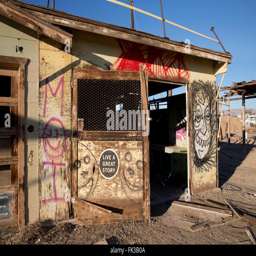
graffiti on an abandoned building